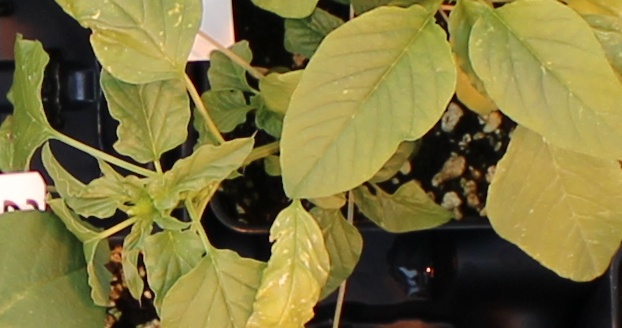
Label: Palmer Amaranth